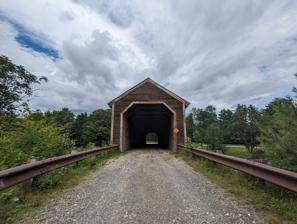
Building: Lowes Bridge
Country: United States of America
Year built: 1857
Bridge in Maine, US United States historic place Lowes Bridge Show map of Maine Show map of the United States Nearest city Guilford, Maine , US Coordinates 45°10′29.9″N 69°18′54.3″W / 45.174972°N 69.315083°W / 45.174972; -69.315083 Built 1857 ( 1857 ) Architectural style Long Truss Lowes Bridge is a covered bridge in a rural part of Guilford, Maine . Built in 1857, this bridge was washed away by the flood of April 1, 1987. A modern covered bridge, patterned after the original, was built on the original abutments in 1990. The replacement was built to have a larger load-capacity and was raised in order to prevent damage from future flooding. The bridge, located just off Route 15 south of Guilford Village , has a clear span of 120 feet over the Piscataquis River . References